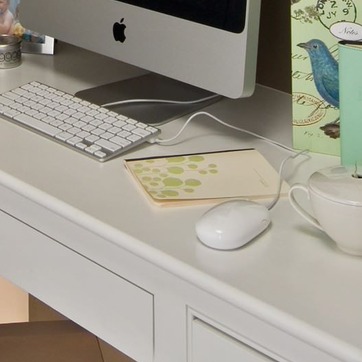
Material: paper